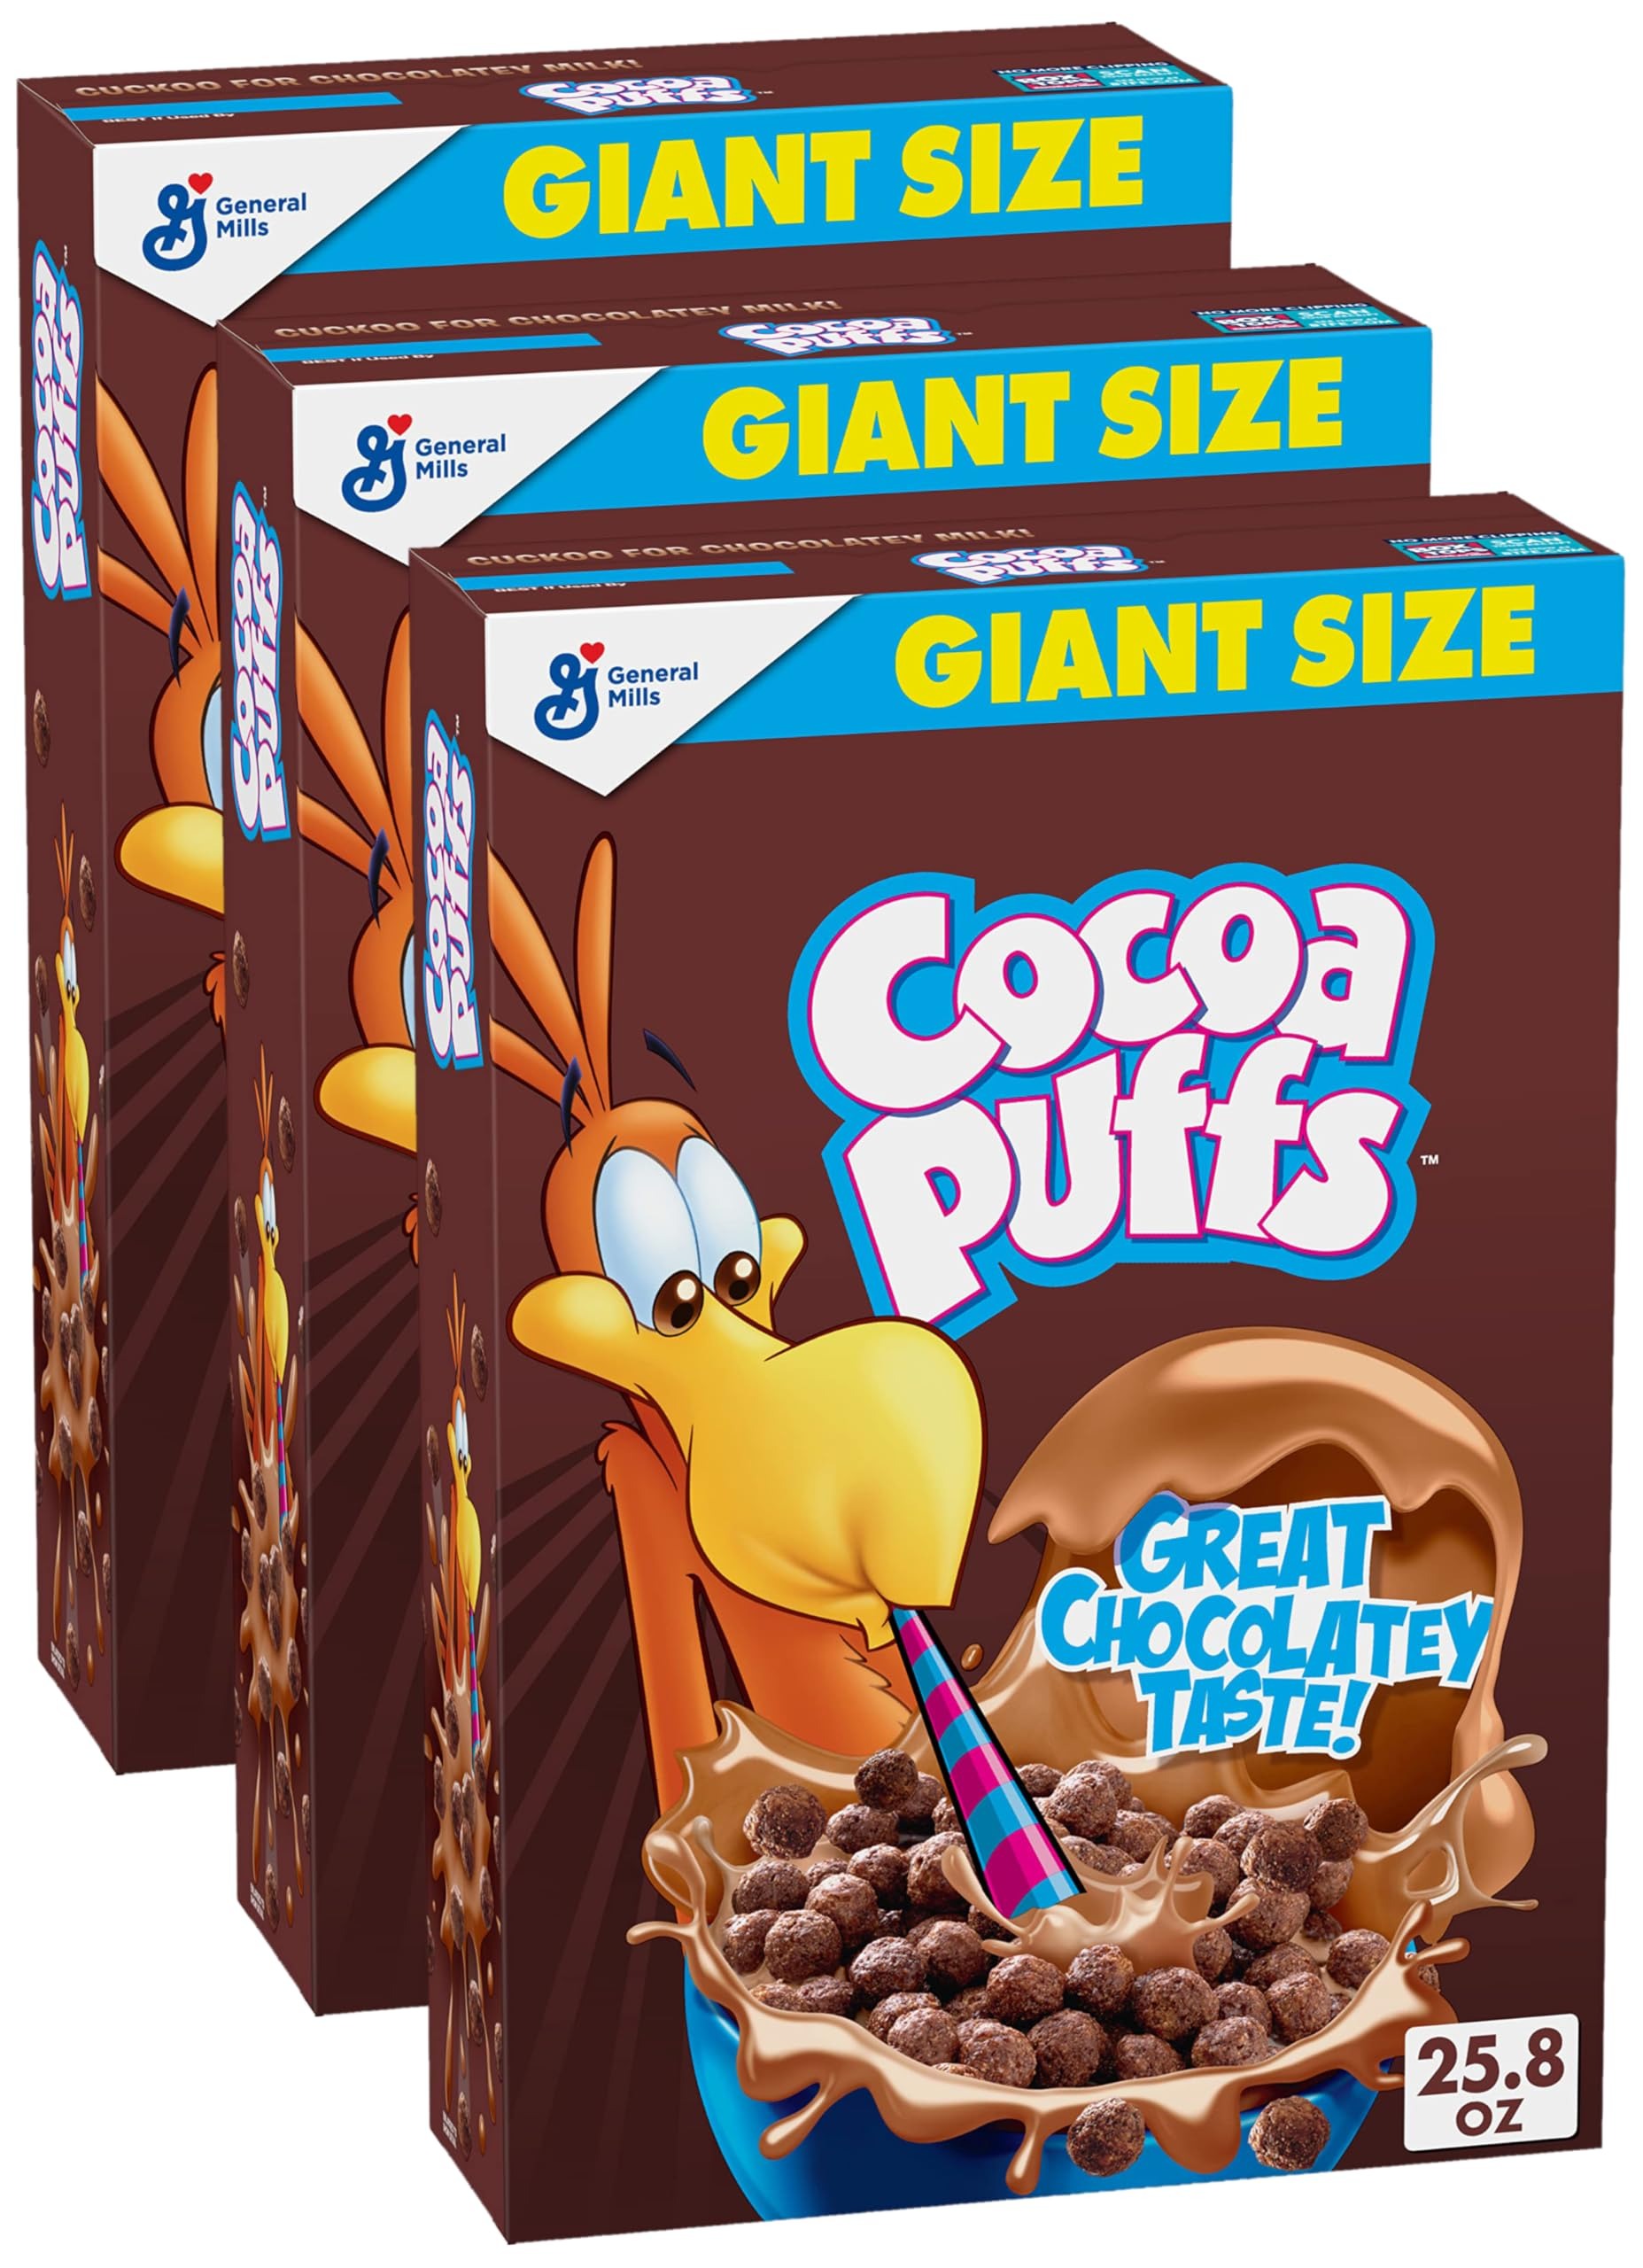
Item Name: Cocoa Puffs Breakfast Cereal, Giant Size, 25.8 oz (Pack of 3)
Bullet Point 1: The below information is per pack only
Bullet Point 2: CEREAL: Cocoa Puffs Chocolatey Cereal is a delicious breakfast cereal the entire family will go cuckoo for
Bullet Point 3: GREAT KID’S BREAKFAST: A delicious chocolatey kid’s breakfast cereal with no high fructose corn syrup
Bullet Point 4: WHOLE GRAIN: At least 14g whole grain per serving (at least 48 grams recommended daily)- a perfect addition to your pantry
Bullet Point 5: DELICIOUS CHOCOLATEY TASTE: A tasty cereal that leaves your milk chocolatey and rich
Bullet Point 6: CONTAINS: 25.8 oz box
Value: 77.4
Unit: Ounce

Price: 6.59